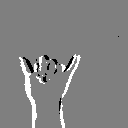
ASL letter: y